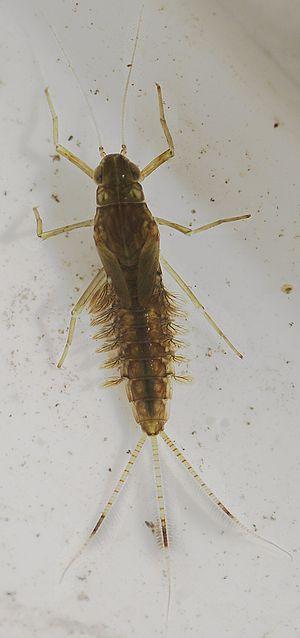
L'appareil respiratoire des insectes est l'ensemble d'organes qui permettent les échanges de gaz respiratoires entre ces animaux et leur environnement. Les insectes sont des arthropodes essentiellement terrestres, dotés d'un système respiratoire spécialisé, adapté à la respiration aérienne. À l'opposé du système circulatoire des animaux couplé avec leur système respiratoire, ce dernier est distinct chez les insectes. Il est constitué d'un réseau ouvert très ramifié de voies respiratoires qui assurent le transfert des gaz métaboliques et débouchent extérieurement au niveau des stigmates à ouverture variable, appelés spiracles.